Tecuci

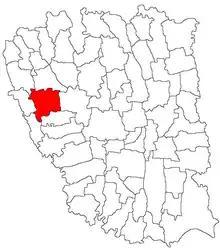
National College of Agriculture and Economics

Tecuci is a city in Galați County, Romania, in the historical region of Western Moldavia. It is situated among wooded hills, on the right bank of the Bârlad River, and at the junction of railways from Galați, Bârlad, and Mărășești.